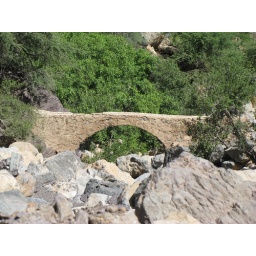
Old old water system in mountains of Oman. Still works. Some are over 1000 years old.